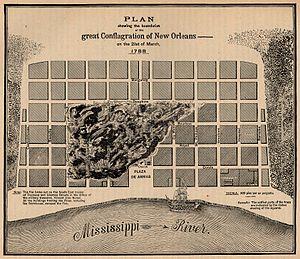
6 mars : établissement britannique dans l’île Norfolk.
Cette page concerne des événements d'actualité qui se sont produits durant l'année 1788 du calendrier grégorien aux États-Unis.
Le Grand incendie de La Nouvelle-Orléans est un incendie qui détruisit 856 des 1100 bâtiments de la ville le 21 mars 1788. Il a ravagé le sud et le centre du Quartier français, depuis la rue de la Bourgogne jusqu'à la rue de Chartres, atteignant presque les immeubles au bord de la rivière. En plus de cet évènement, 212 bâtiments supplémentaires seront détruits par un nouvel incendie le 8 décembre 1794.